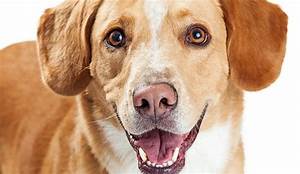
Label: dog